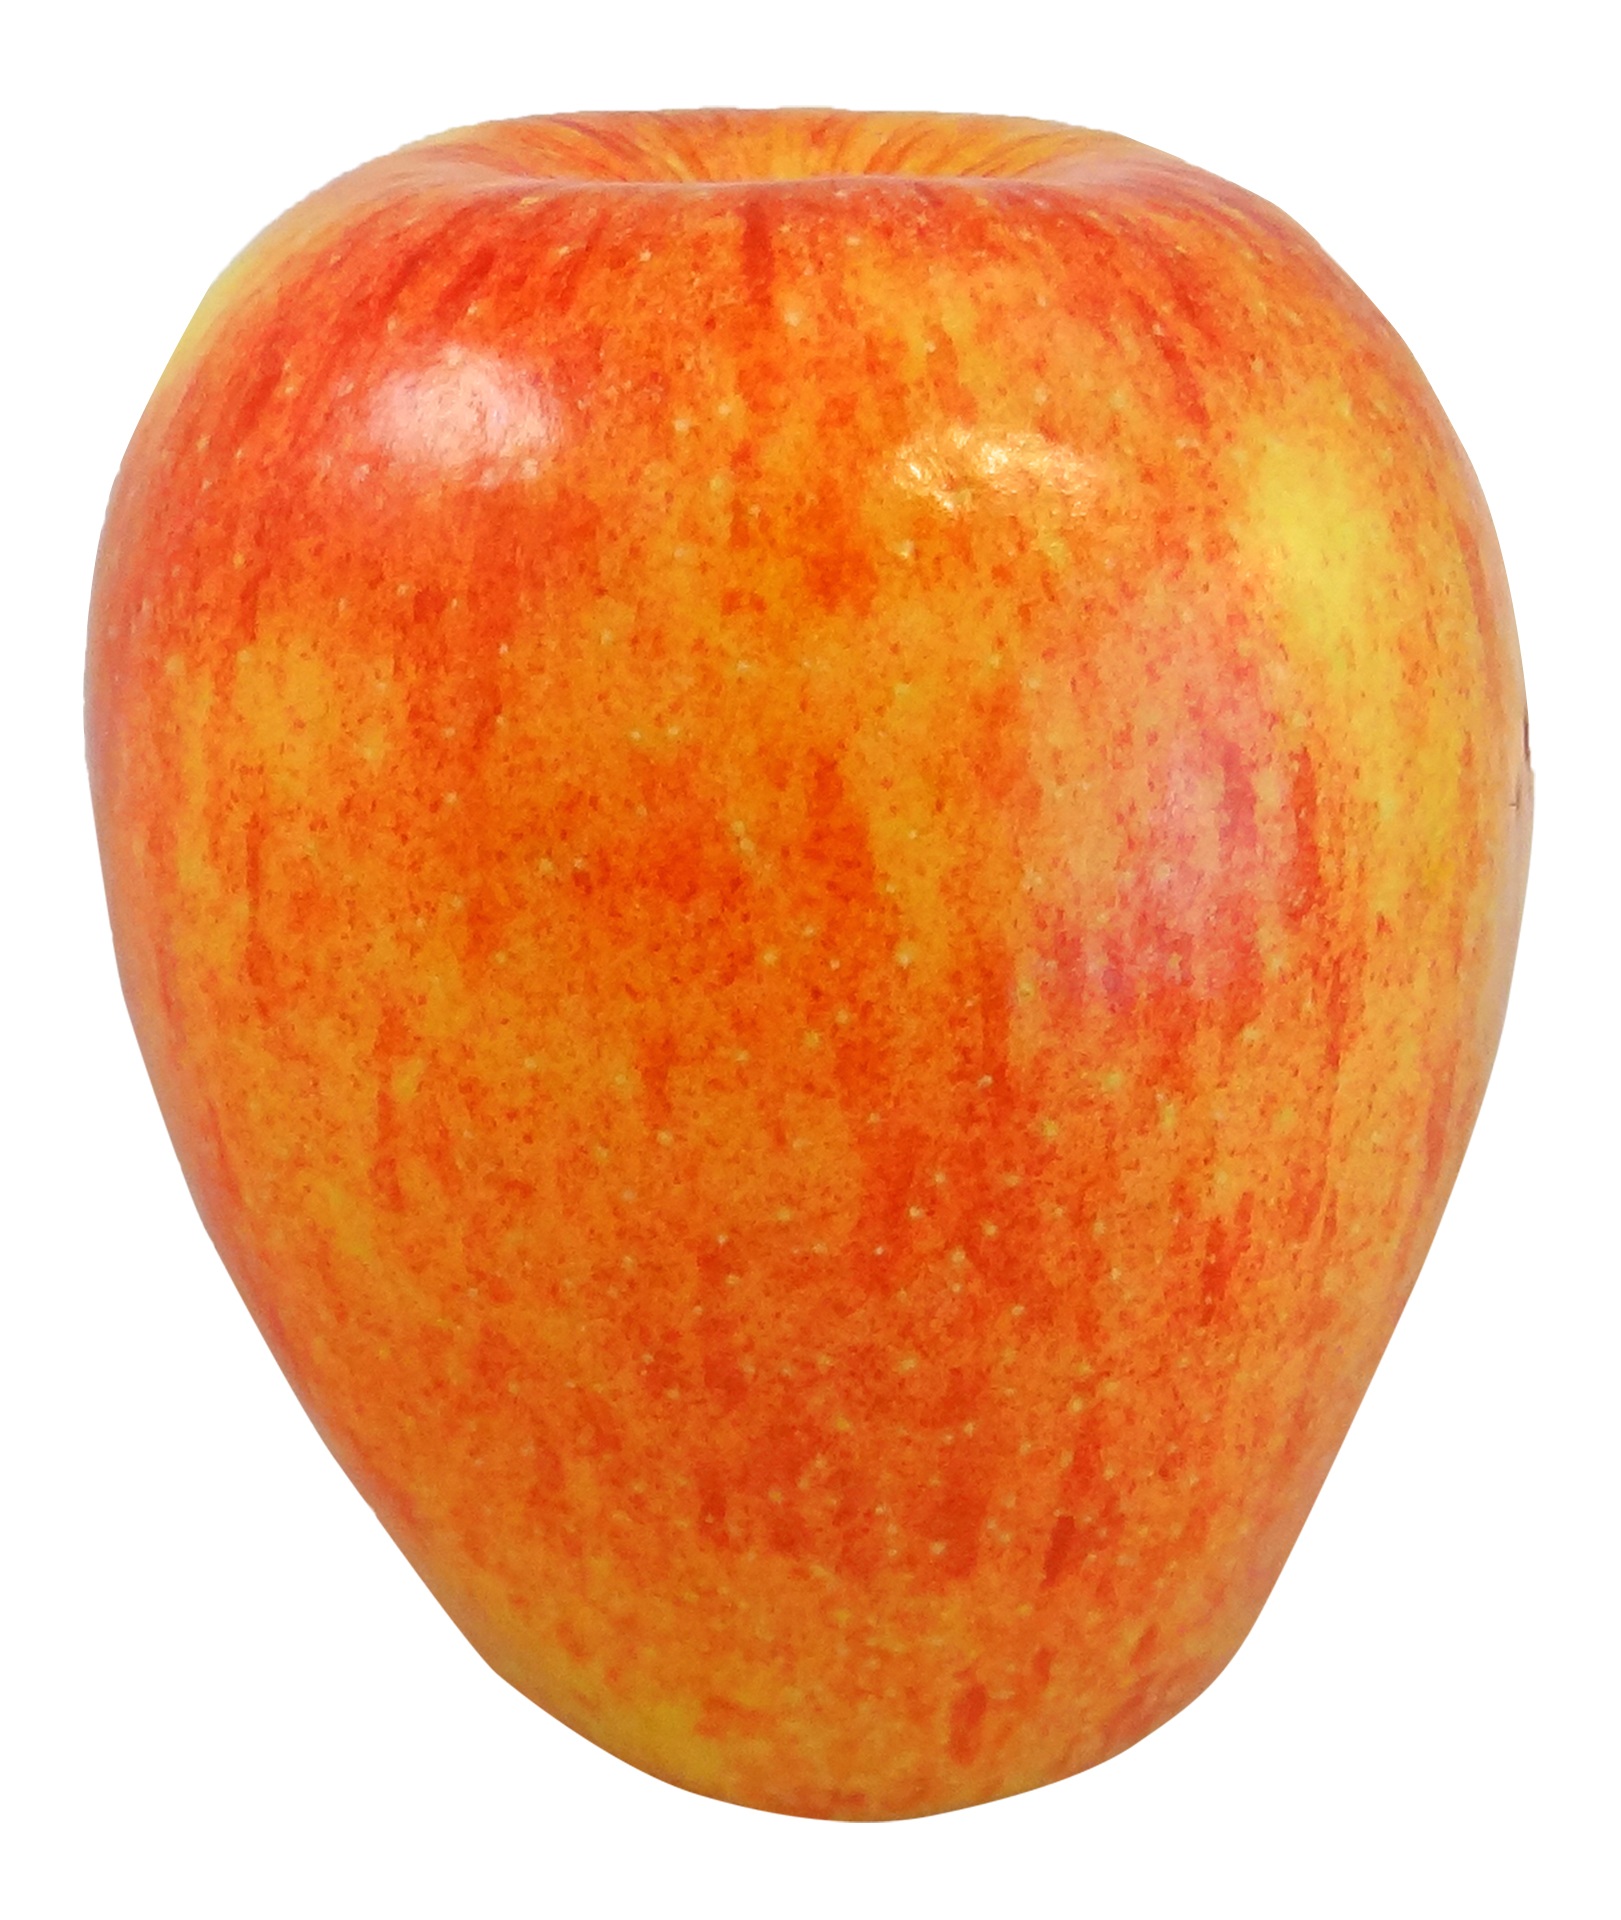
apple, plant, fruit, orchard, food, produce, braeburn, flowering plant, rose family, nectarine, land plant, rose order